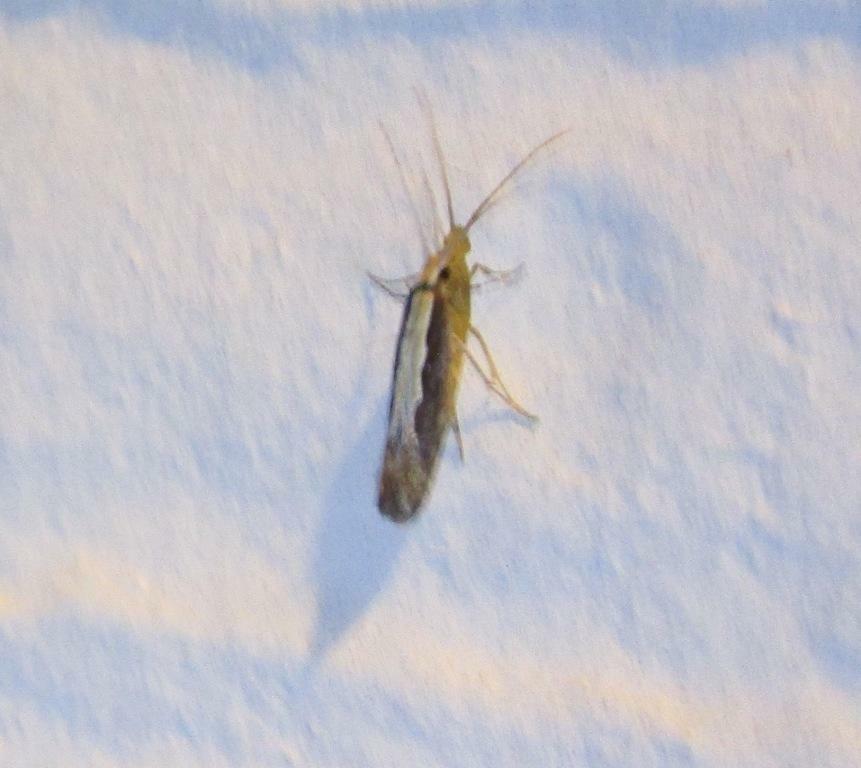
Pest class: diamondback_moth